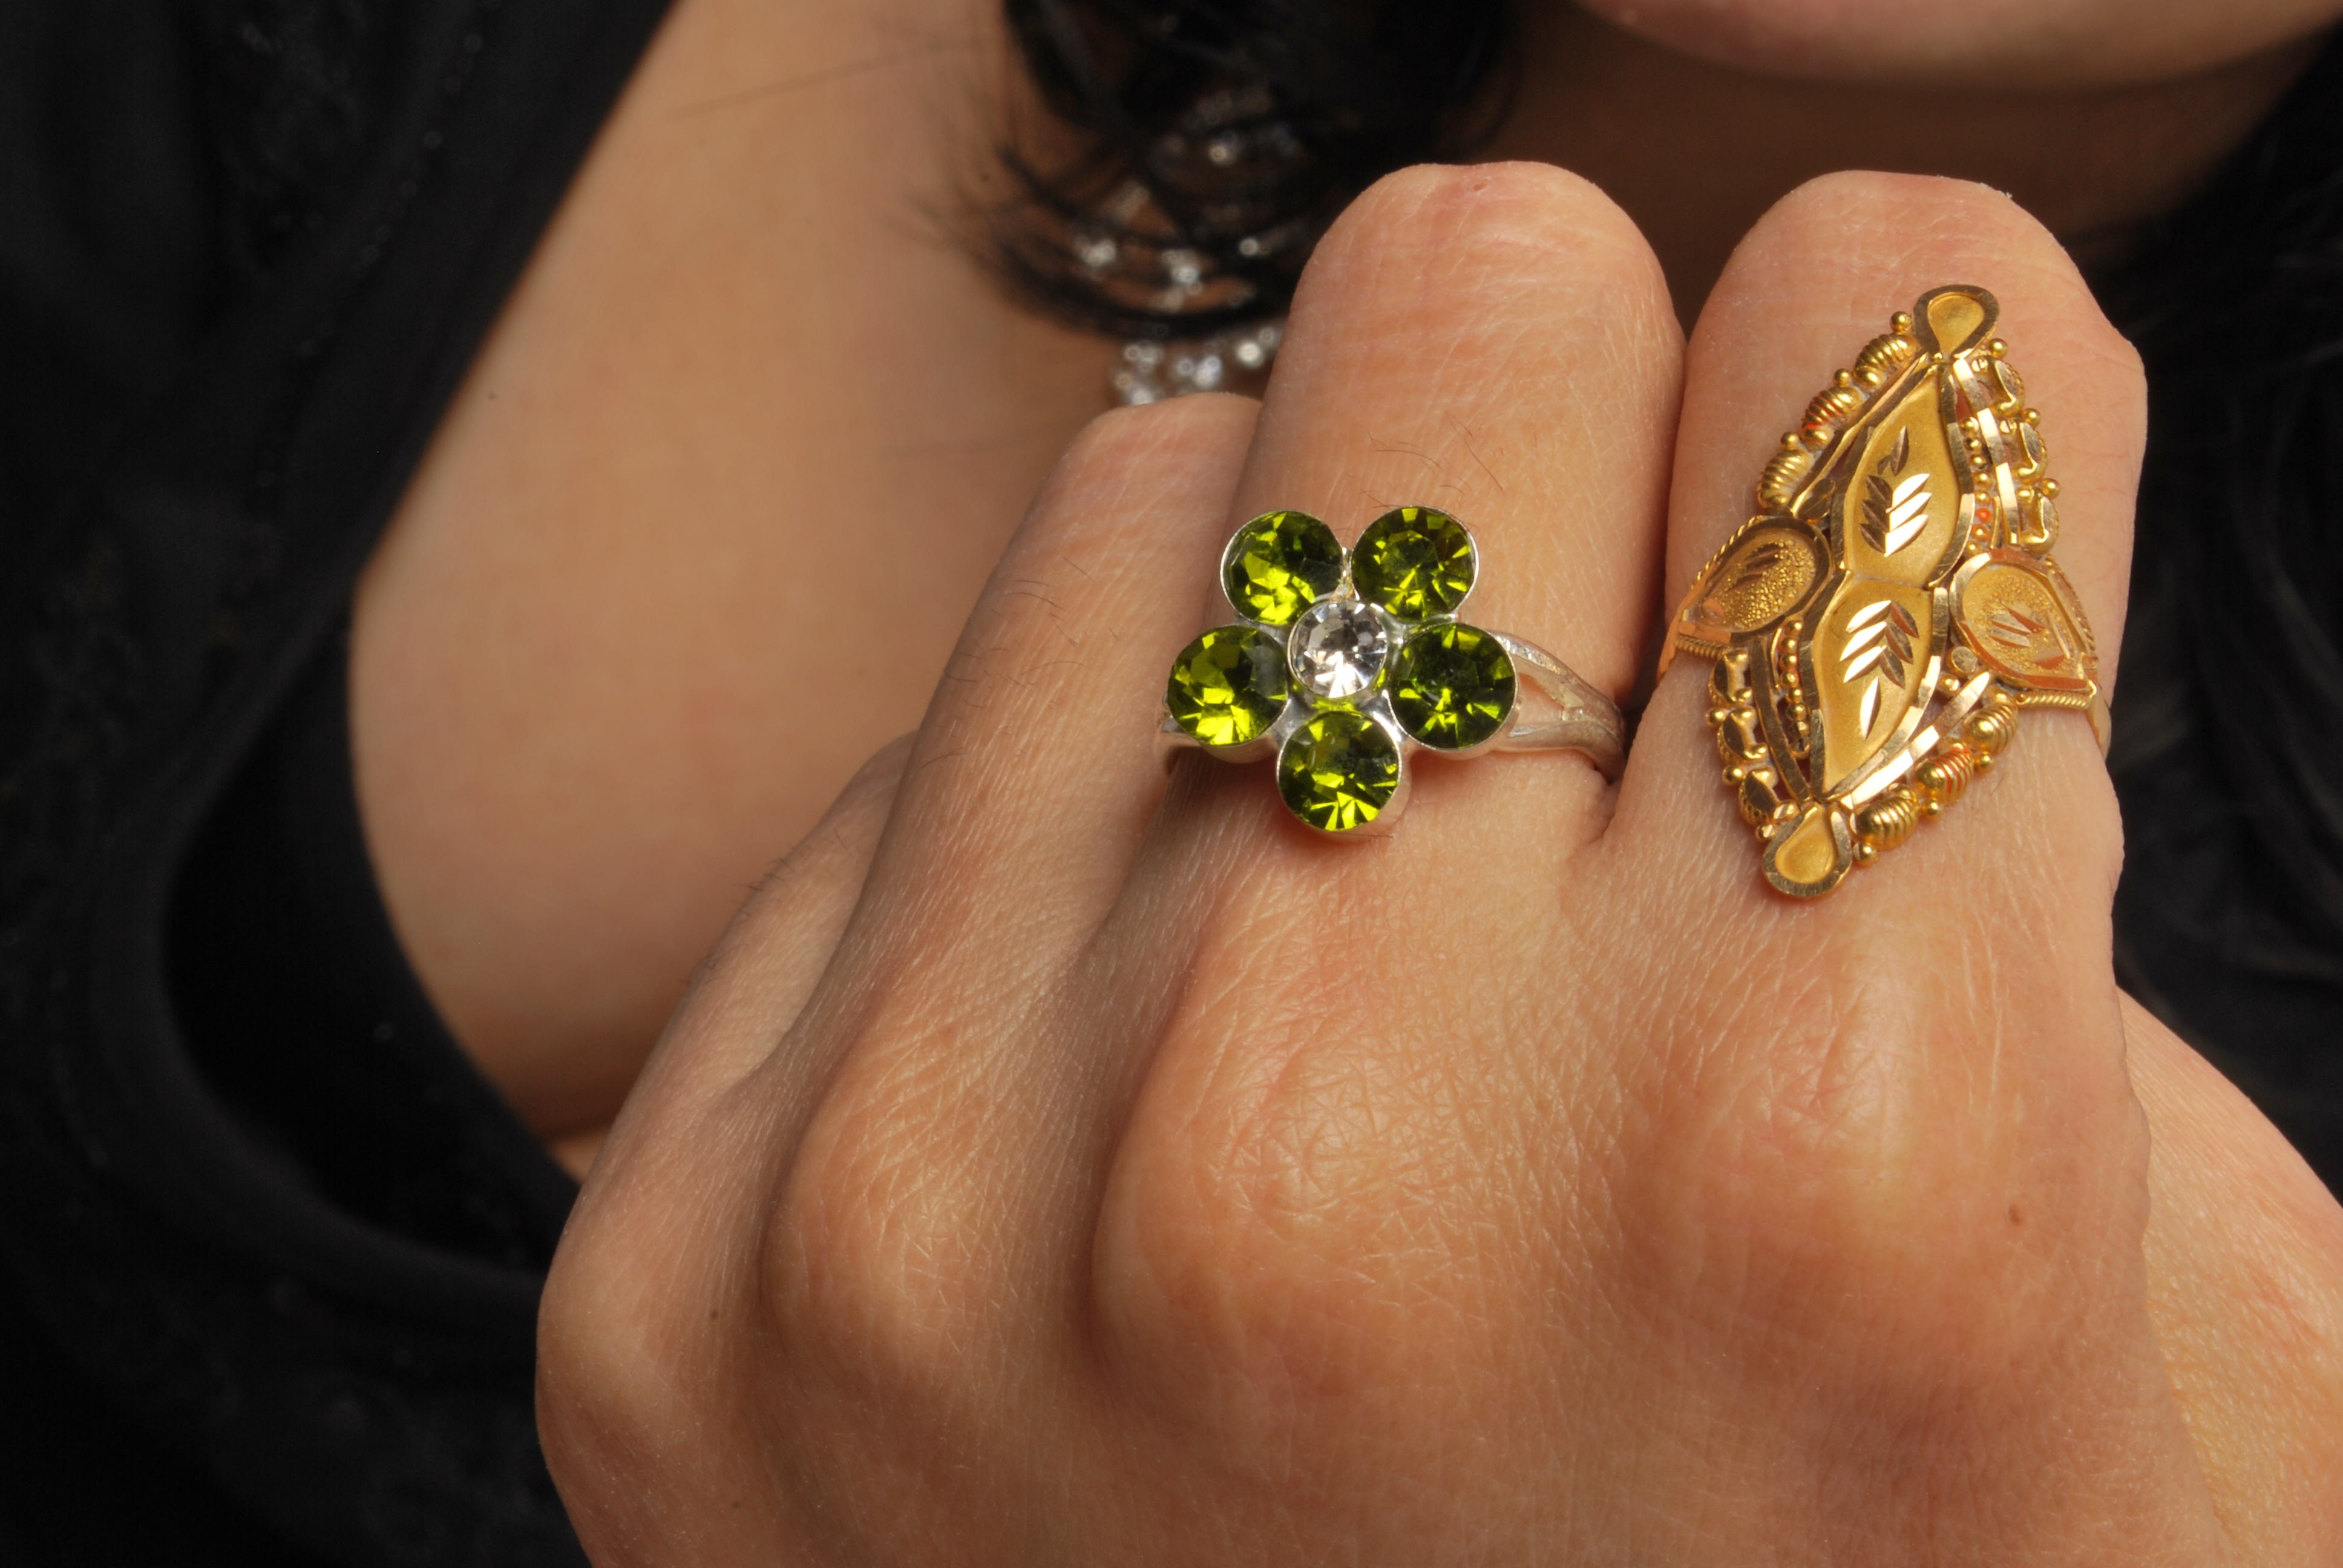
hand, ring, finger, fashion, yellow, nail, wedding ring, close up, jewellery, gold, fingers, crystal, macro photography, fashion accessory